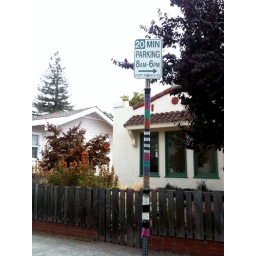
The street sign is wearing a striped sweater on Colusa Ave by Kensington Circus Pub.